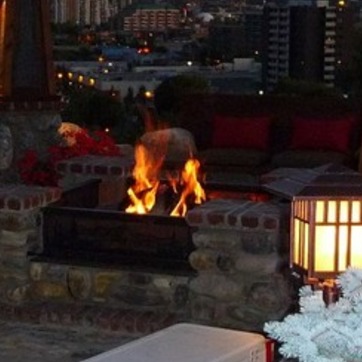
Material: other